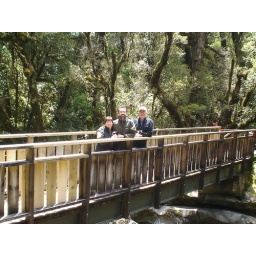
The Humes on a bridge in the alpine forest